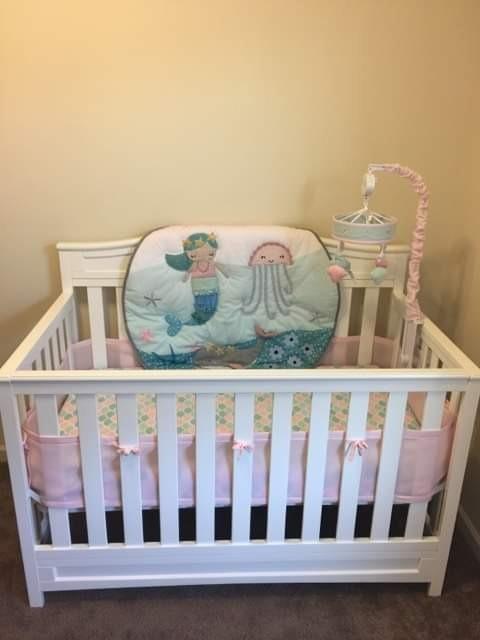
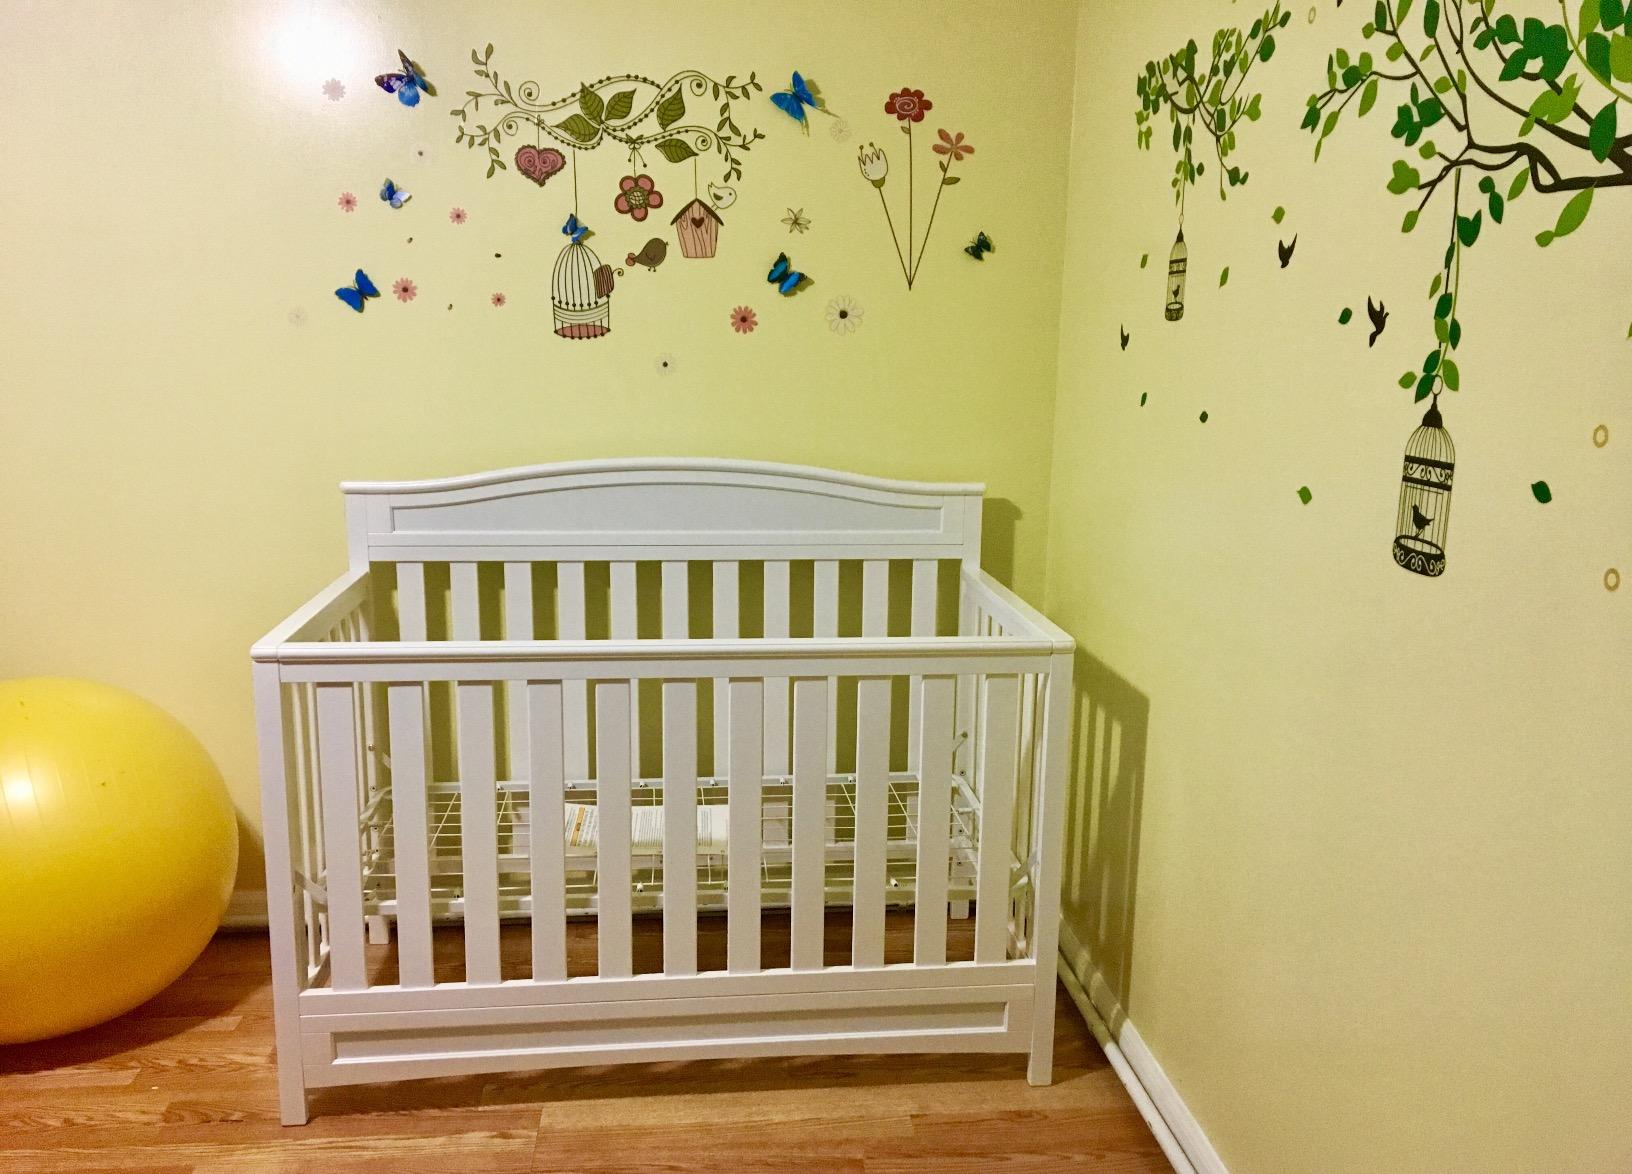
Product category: products_crib
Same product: yes